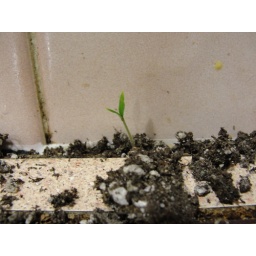
Growing behind the backsplash of the kitchen sink, because somebody knocked over a potted plant and didn't clean up.